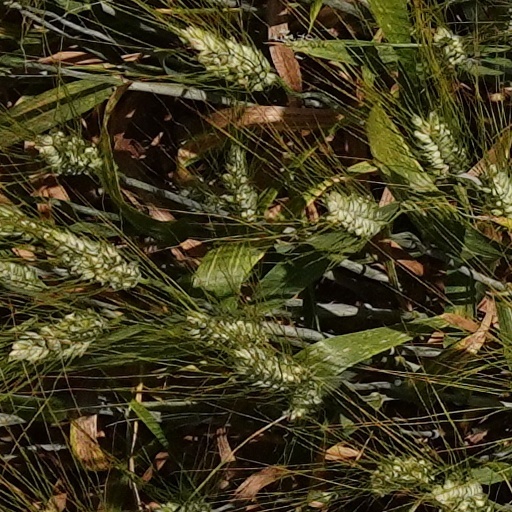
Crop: wheat